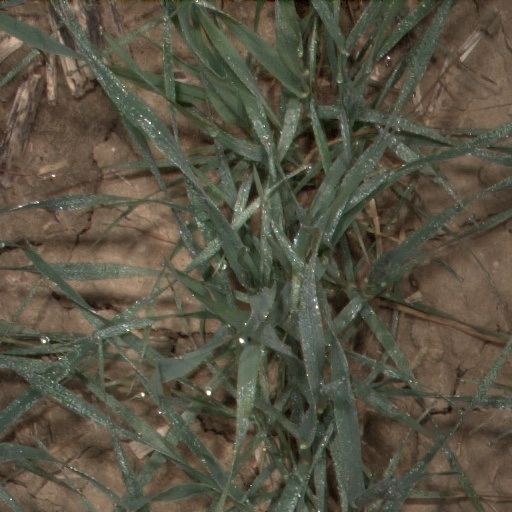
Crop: wheat